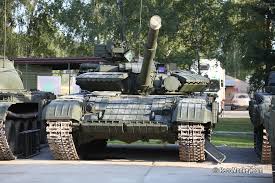
Label: Tank